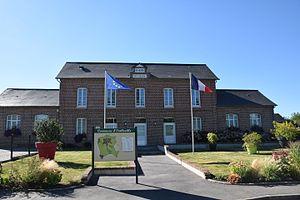
Mairie
Étalleville est une commune française située dans le département de la Seine-Maritime en région Normandie.